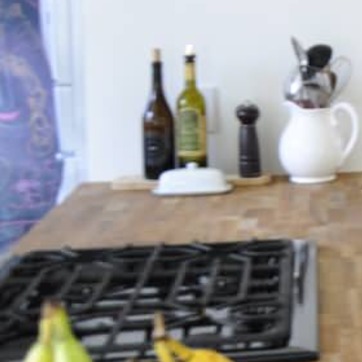
Material: ceramic